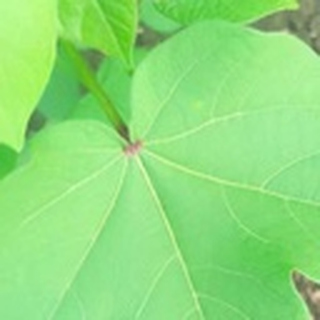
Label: healthy_cotton